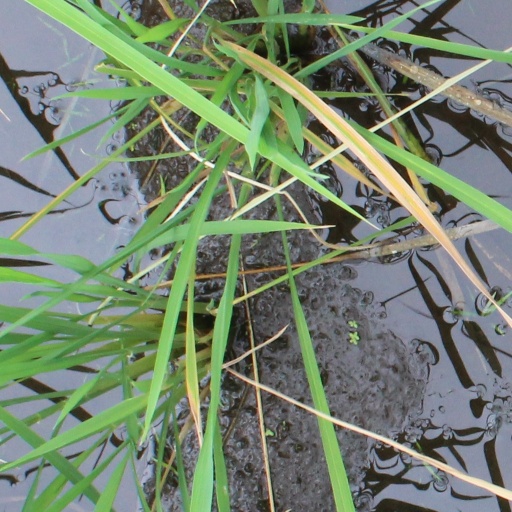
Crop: rice